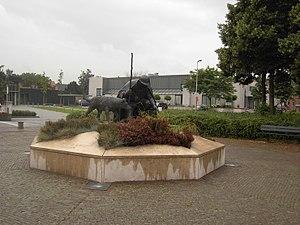
Tom Frantzen, né le 16 novembre 1954 à Watermael-Boitsfort, en région bruxelloise, est un sculpteur belge ayant son atelier à Duisburg, en Région flamande. Il est connu pour de nombreuses statues placées dans l'espace public, notamment Het Zinneke à Bruxelles, le Vaartkapoen à Molenbeek-Saint-Jean ou la fontaine Le Bandundu Water Jazz Band à Tervuren.